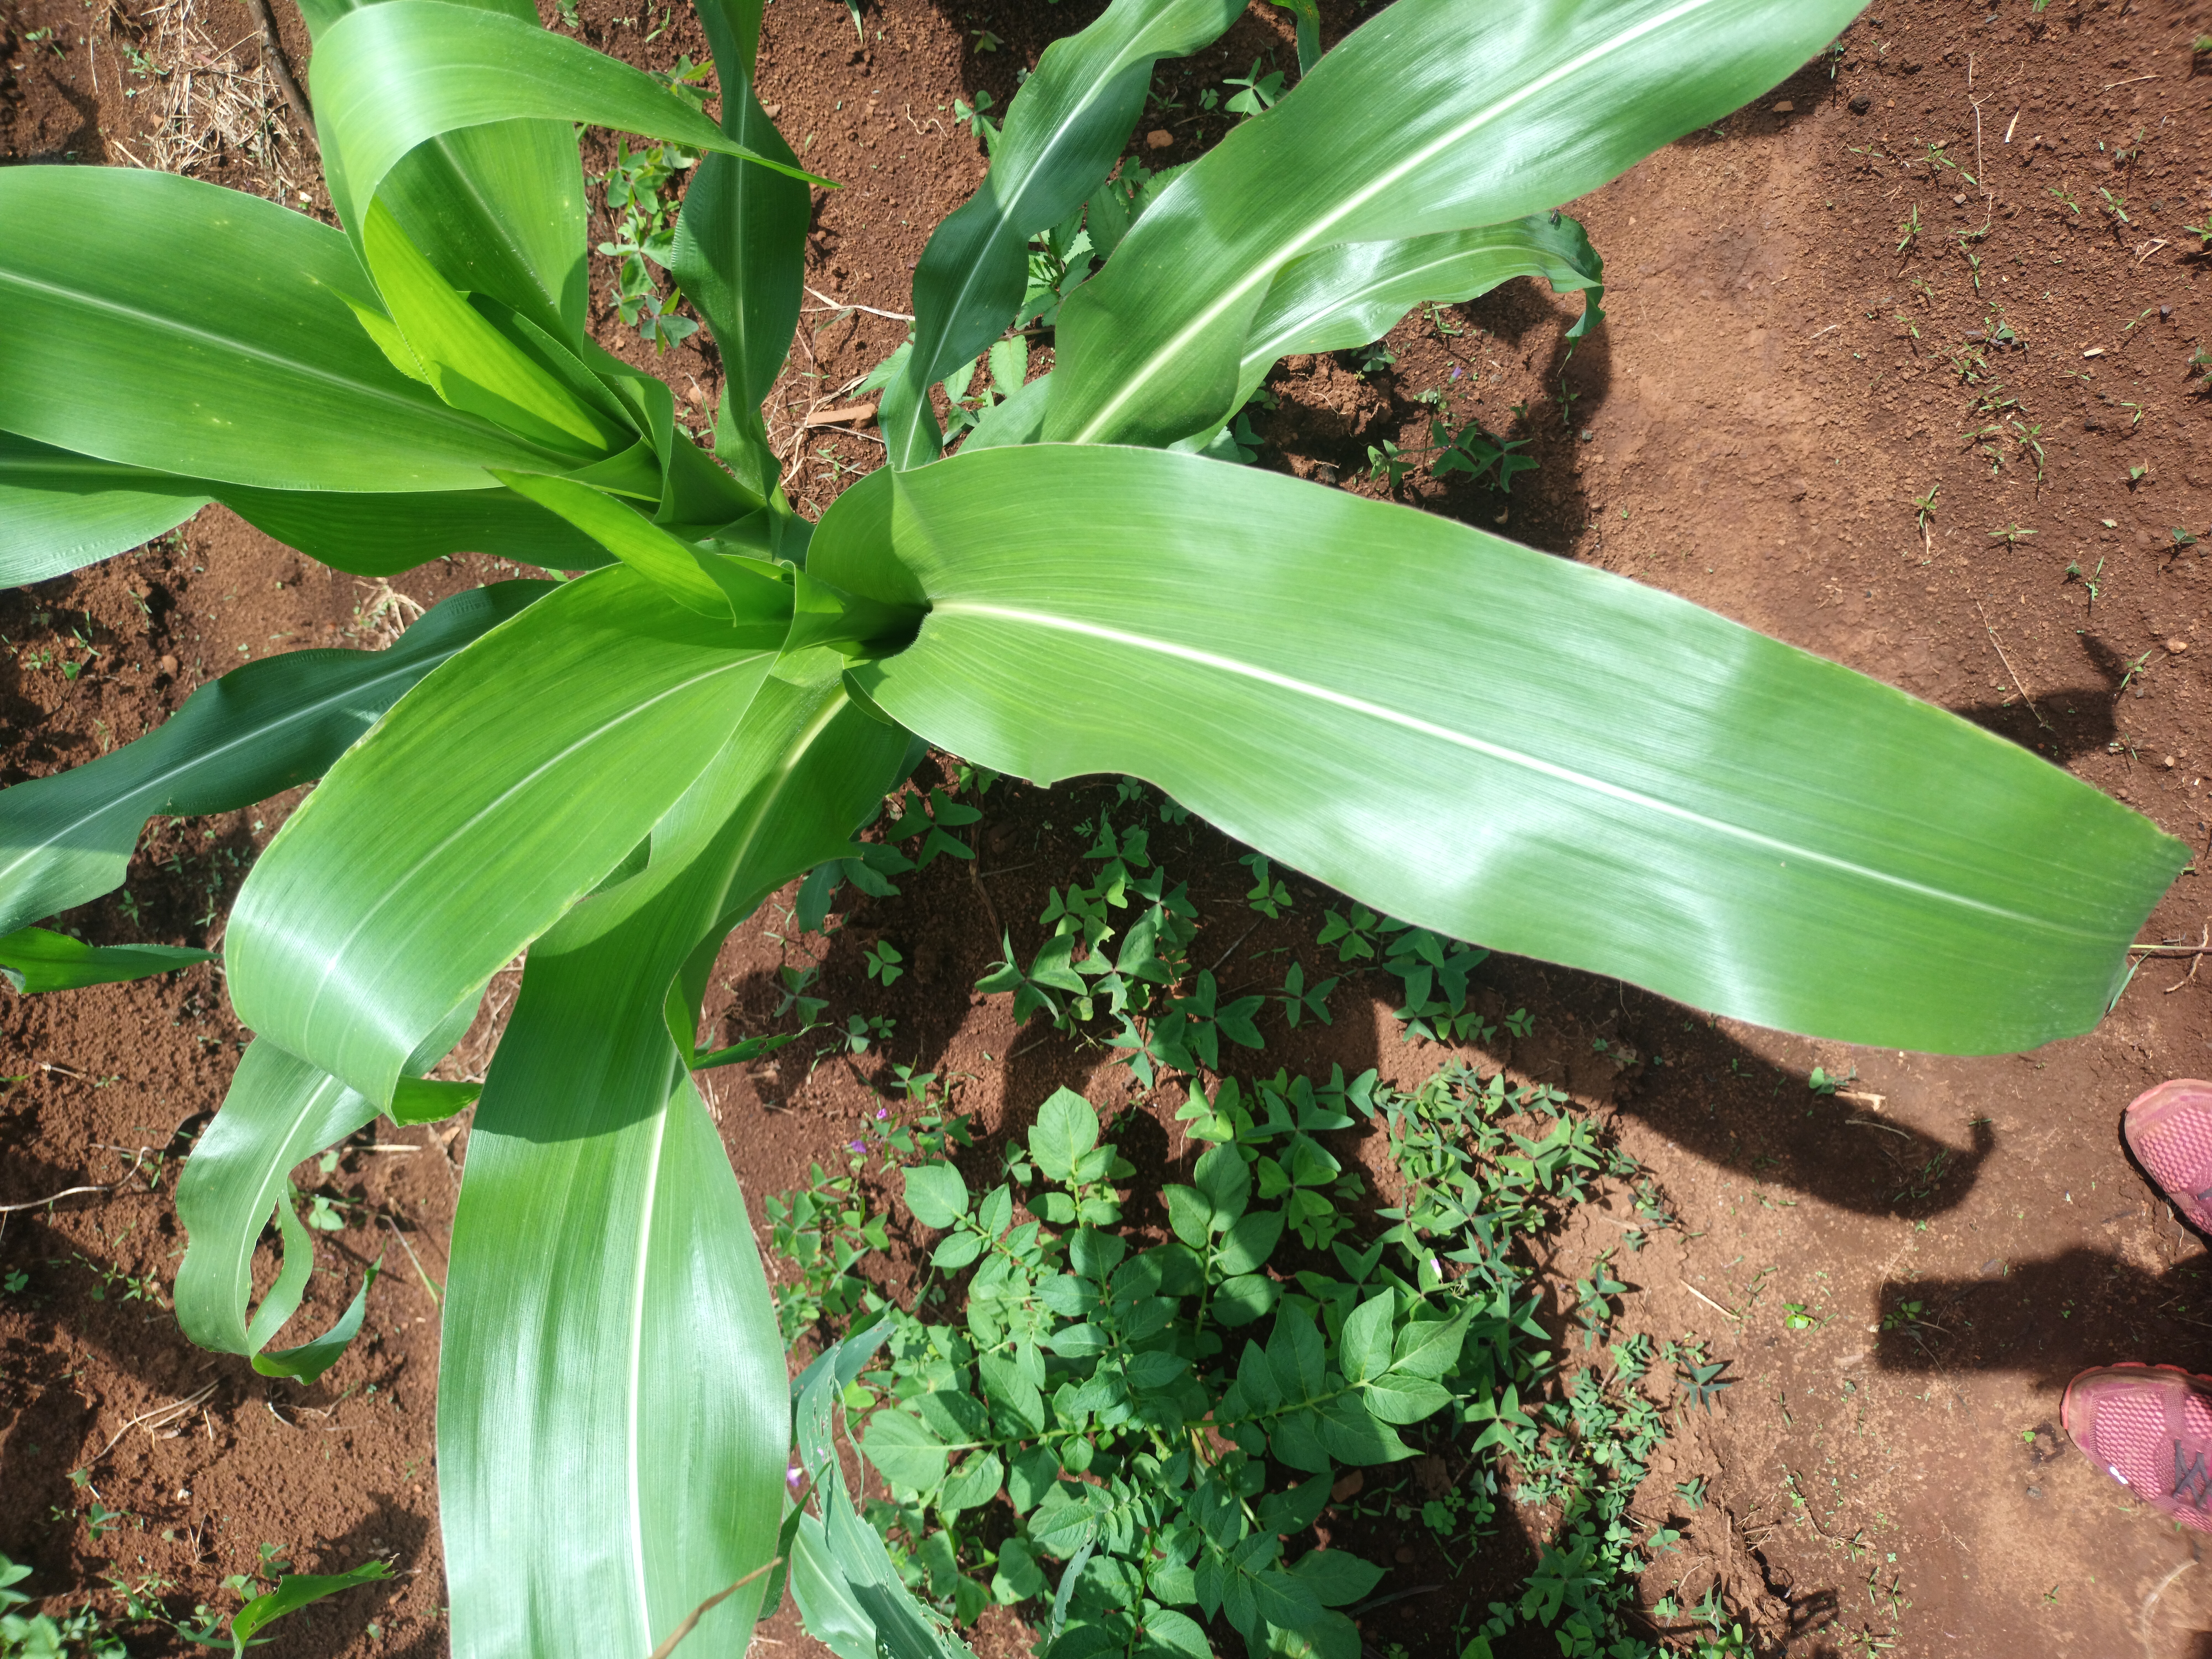
Label: healthy